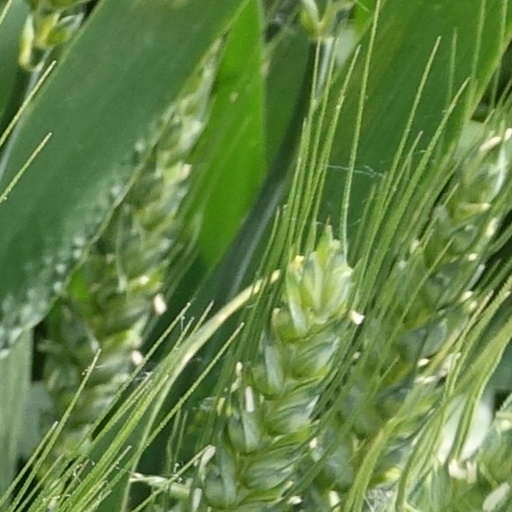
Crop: wheat